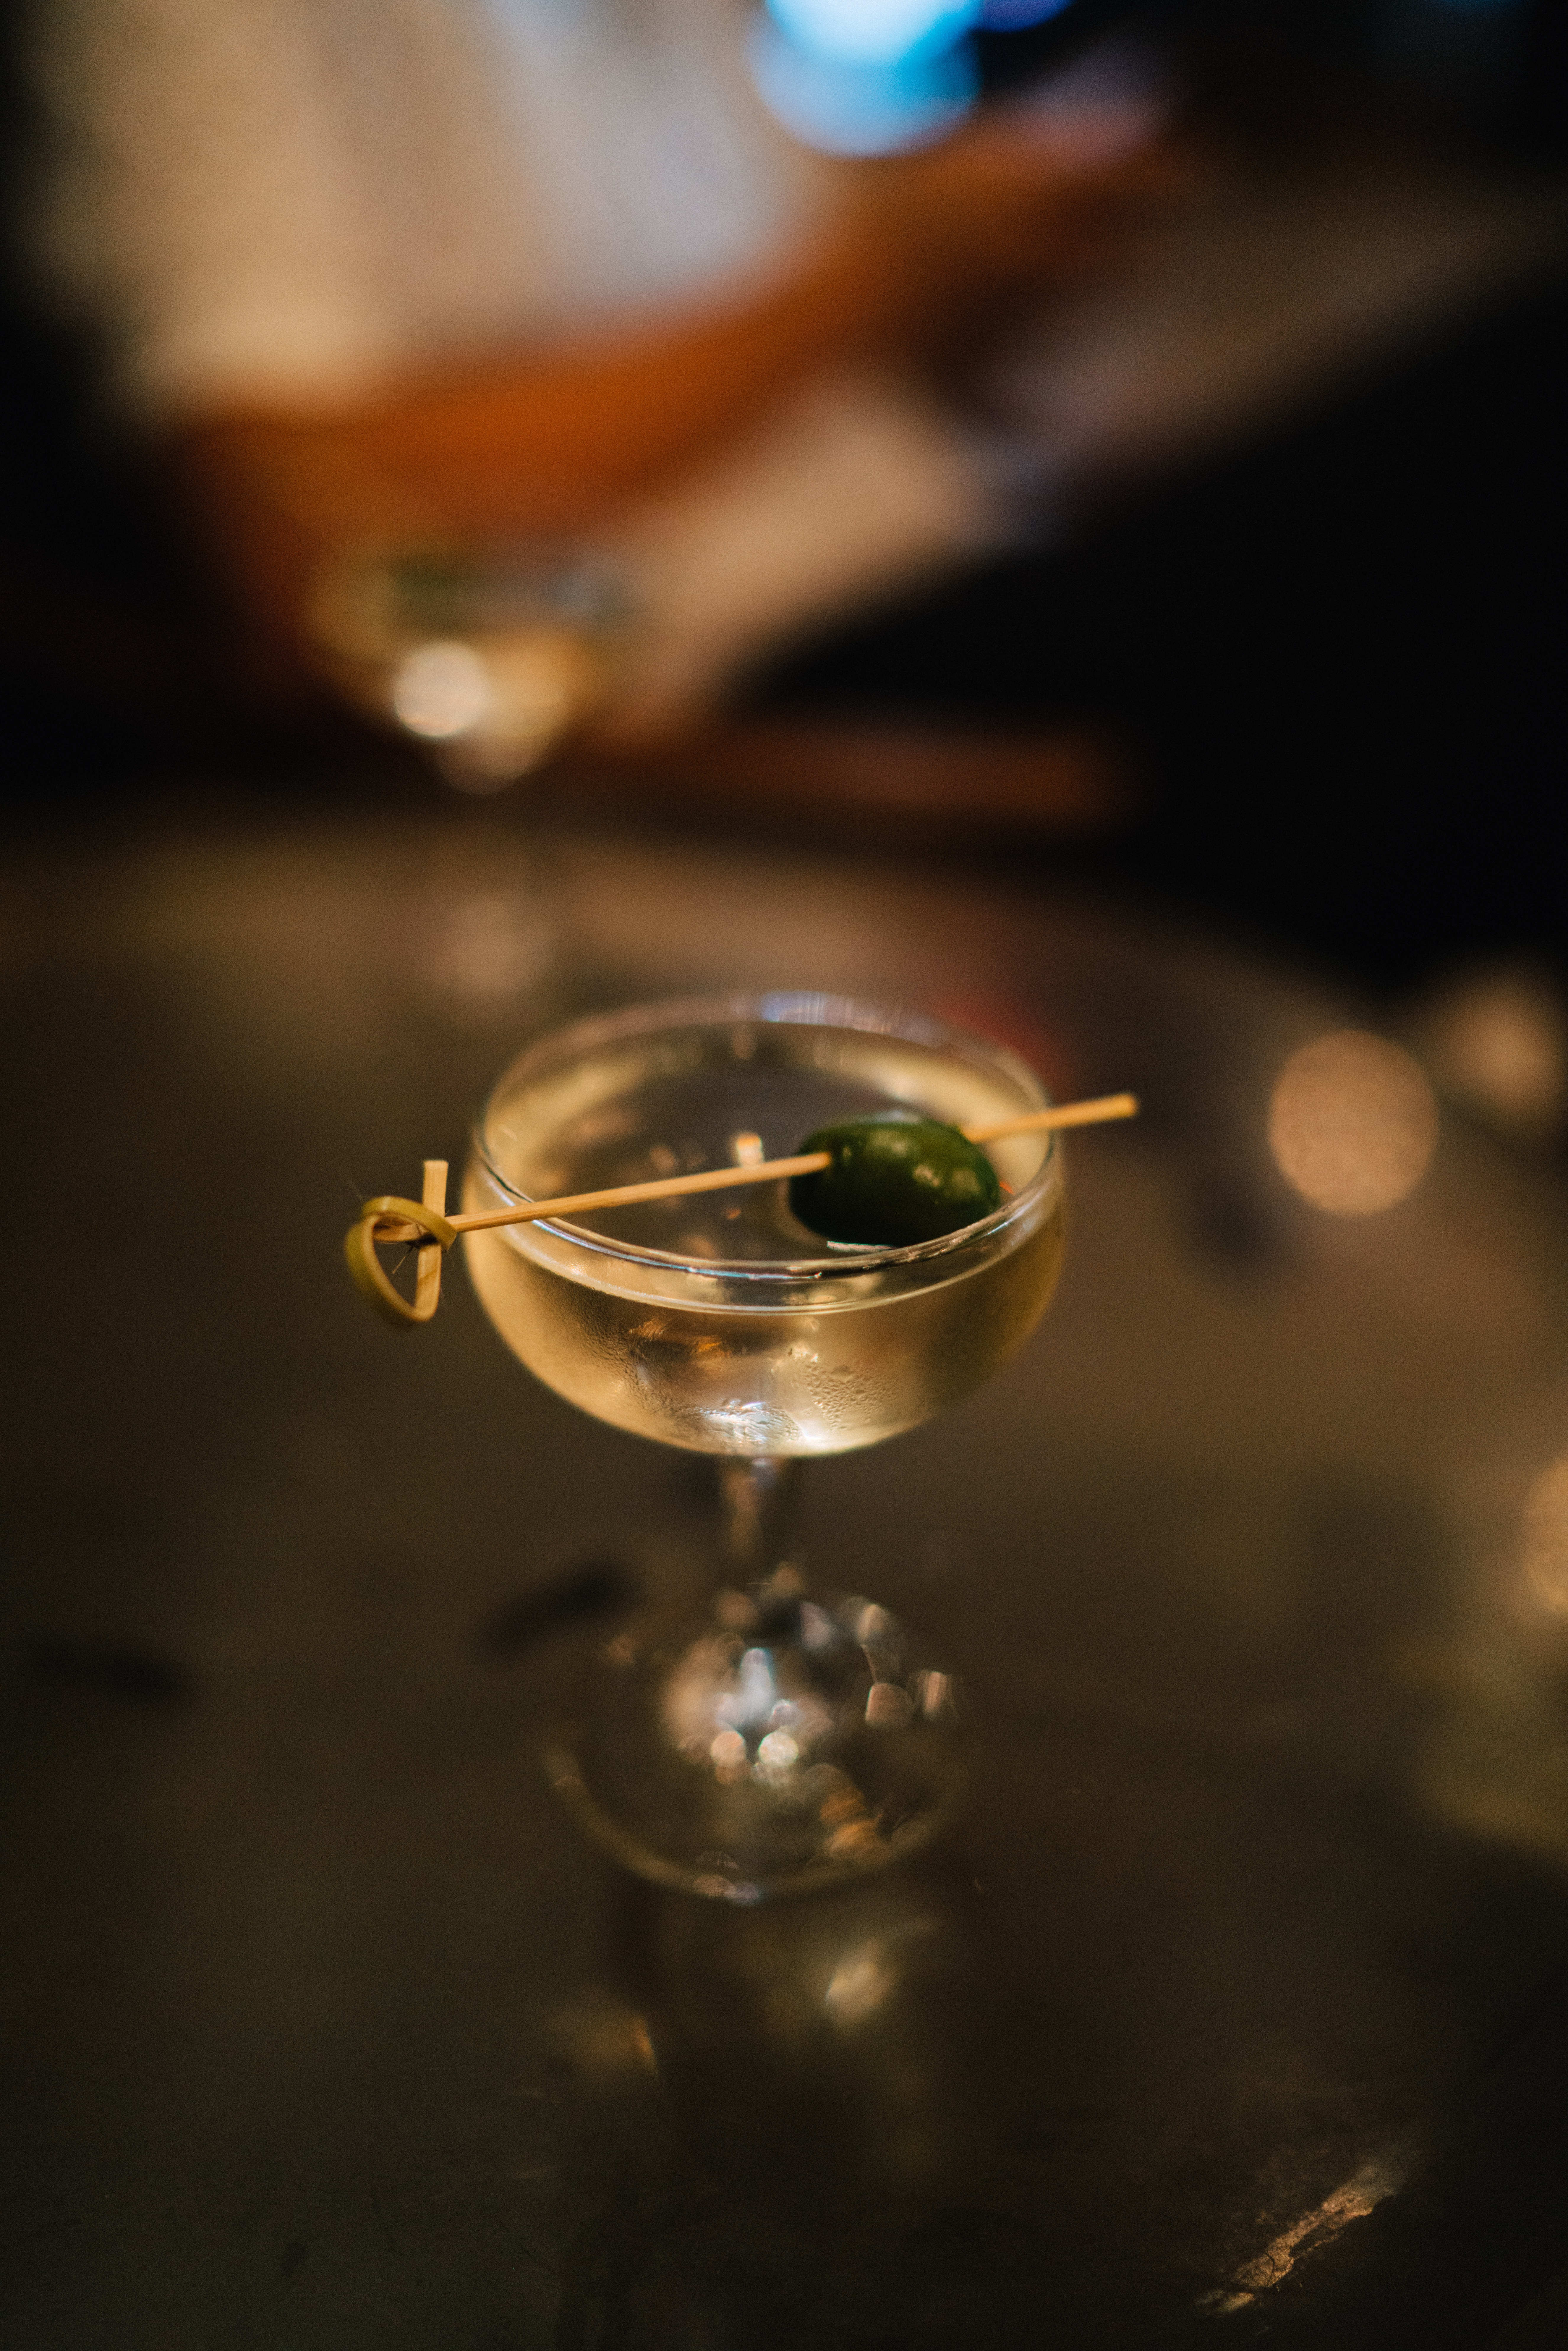
light, glass, reflection, drink, darkness, lighting, alcohol, cocktail, martini, close up, liqueur, macro photography, alcoholic beverage, distilled beverage